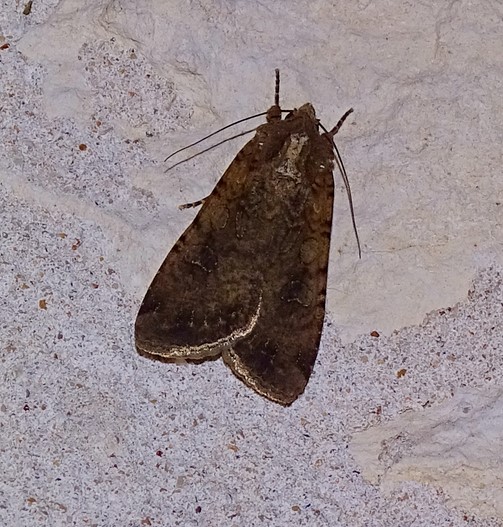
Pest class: cutworms